Marina Núñez

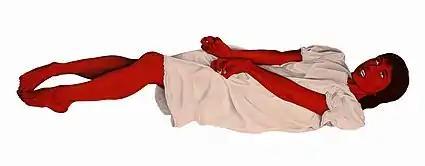
"Untitled (madness)", 1996, oil on canvas, Marina Núñez

Her work was first exhibited in the early 1990s. Her depictions of "madwomen". and female "monsters" revealed an interest in gender discourses -in deconstructions and propositions about women's identities, in the wake of what was one of the great discursive achievements of feminism of the 60th-70th and later.